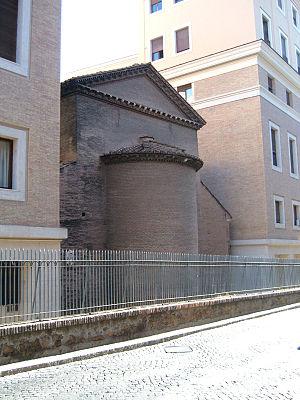
La diaconie cardinalice de San Lorenzo in Piscibus est instituée le 24 novembre 2007 par Benoît XVI dans la bulle Purpuratis Patribus et rattaché à l'église homonyme qui se trouve dans le rione Borgo à l'ouest de Rome.